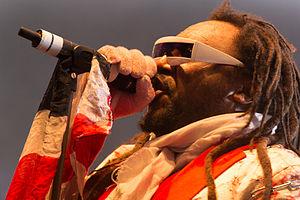
Skindred est un groupe de heavy metal britannique, originaire de Newport, au Pays de Galles. Il est né des cendres de Dub War et mêlant des styles différents comme le ragga par la voix de Benji et le metal, punk par les rythmiques et les riffs des musiciens. Leur premier album, Babylon, est produit par Howard Benson, et est mixé par Rick Will.